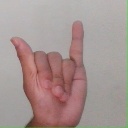
अक्षर: य